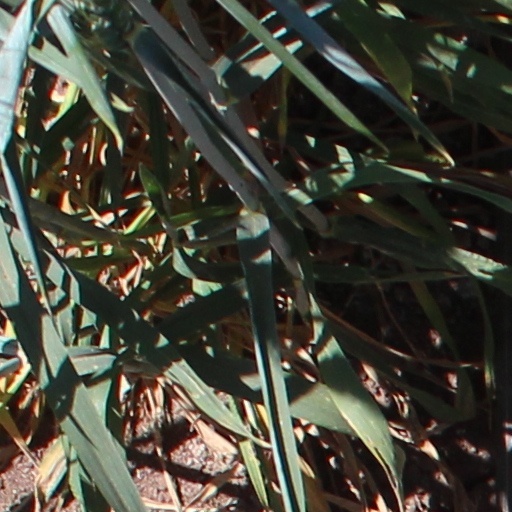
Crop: wheat